Food group

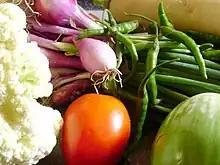
Vegetables, the second largest food group in many nutrition guides, come in a wide variety of shapes, colors and sizes.

Food groups categorise foods for educational purposes, usually grouping together foods with similar nutritional properties or biological classifications. Food groups are often used in nutrition guides, although the number of groups used can vary widely.